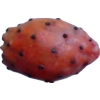
Label: cactus_fruit_red